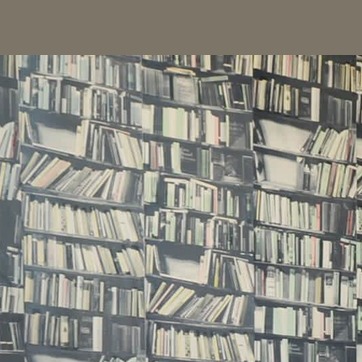
Material: wallpaper